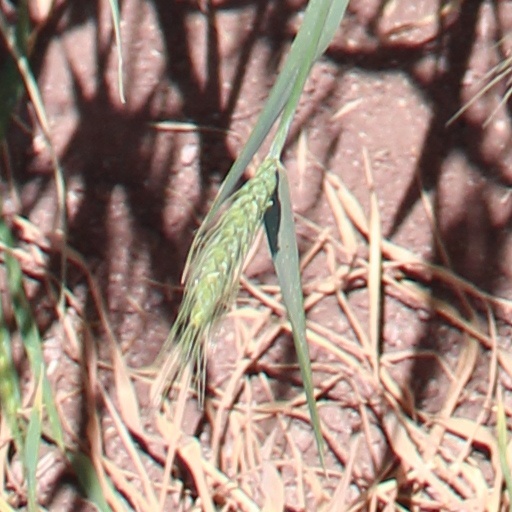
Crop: wheat